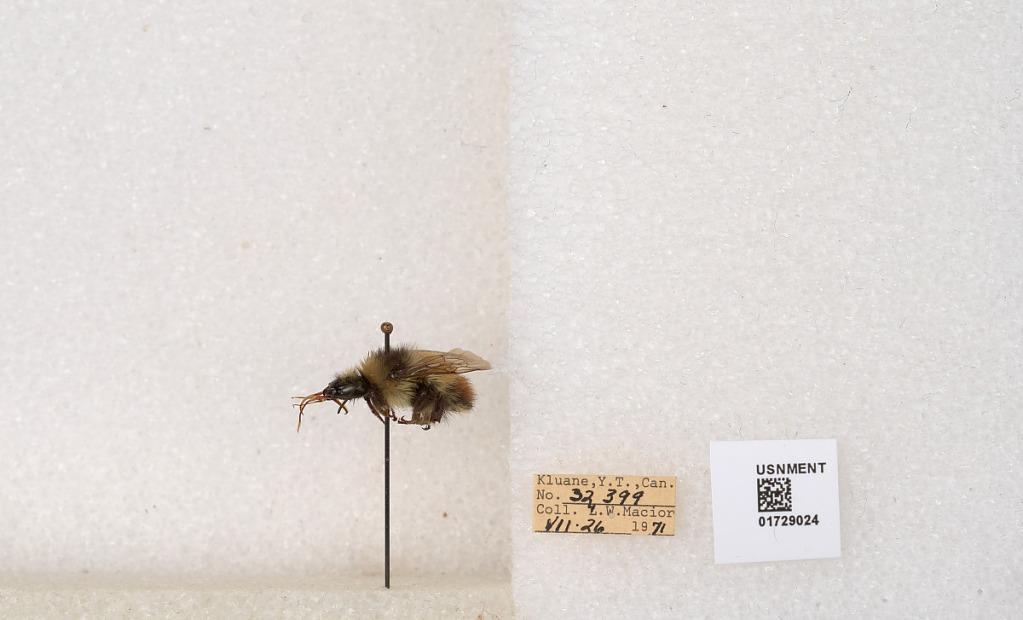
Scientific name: Bombus flavifrons Cresson
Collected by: L. Macior
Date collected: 1971-7-26
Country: Canada
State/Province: Yukon Territory
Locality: Kluane National Park and Reserve
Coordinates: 60.7493, -139.504